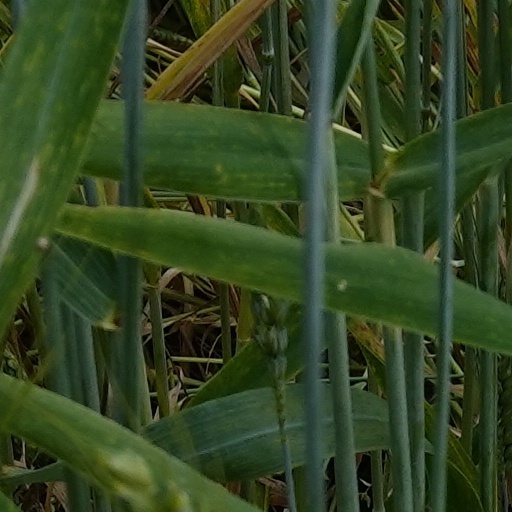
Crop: wheat